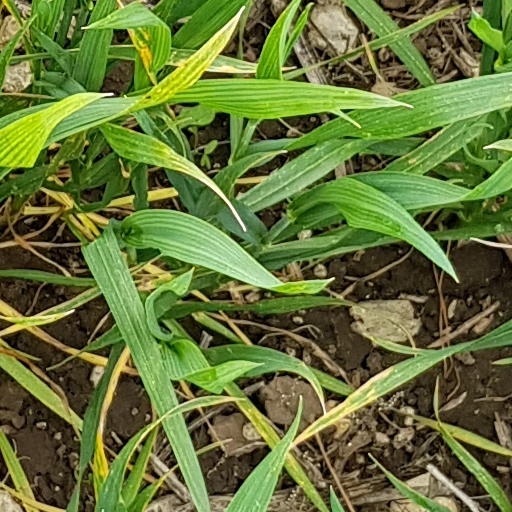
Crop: wheat